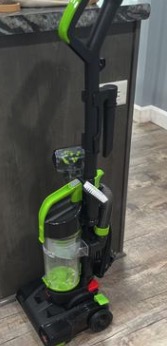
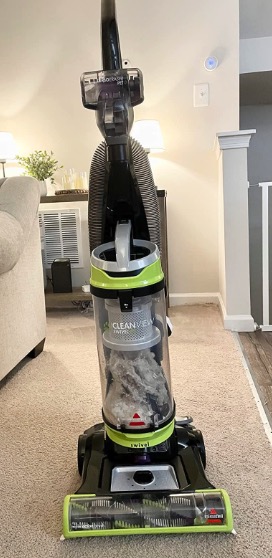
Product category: items_vacuum
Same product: no